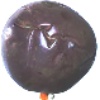
Label: Passion Fruit 1